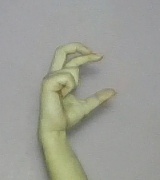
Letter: thal